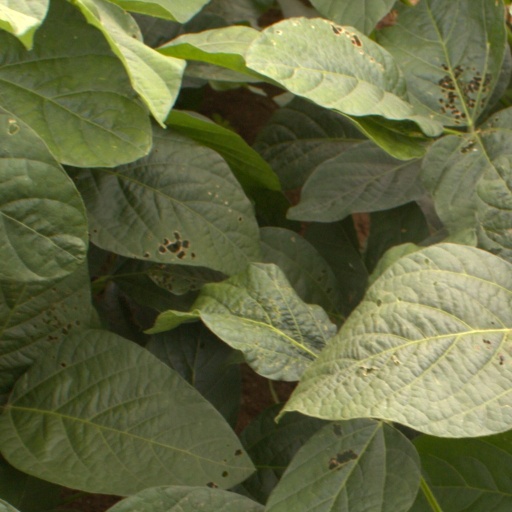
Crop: soybean